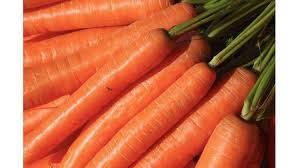
Label: trash